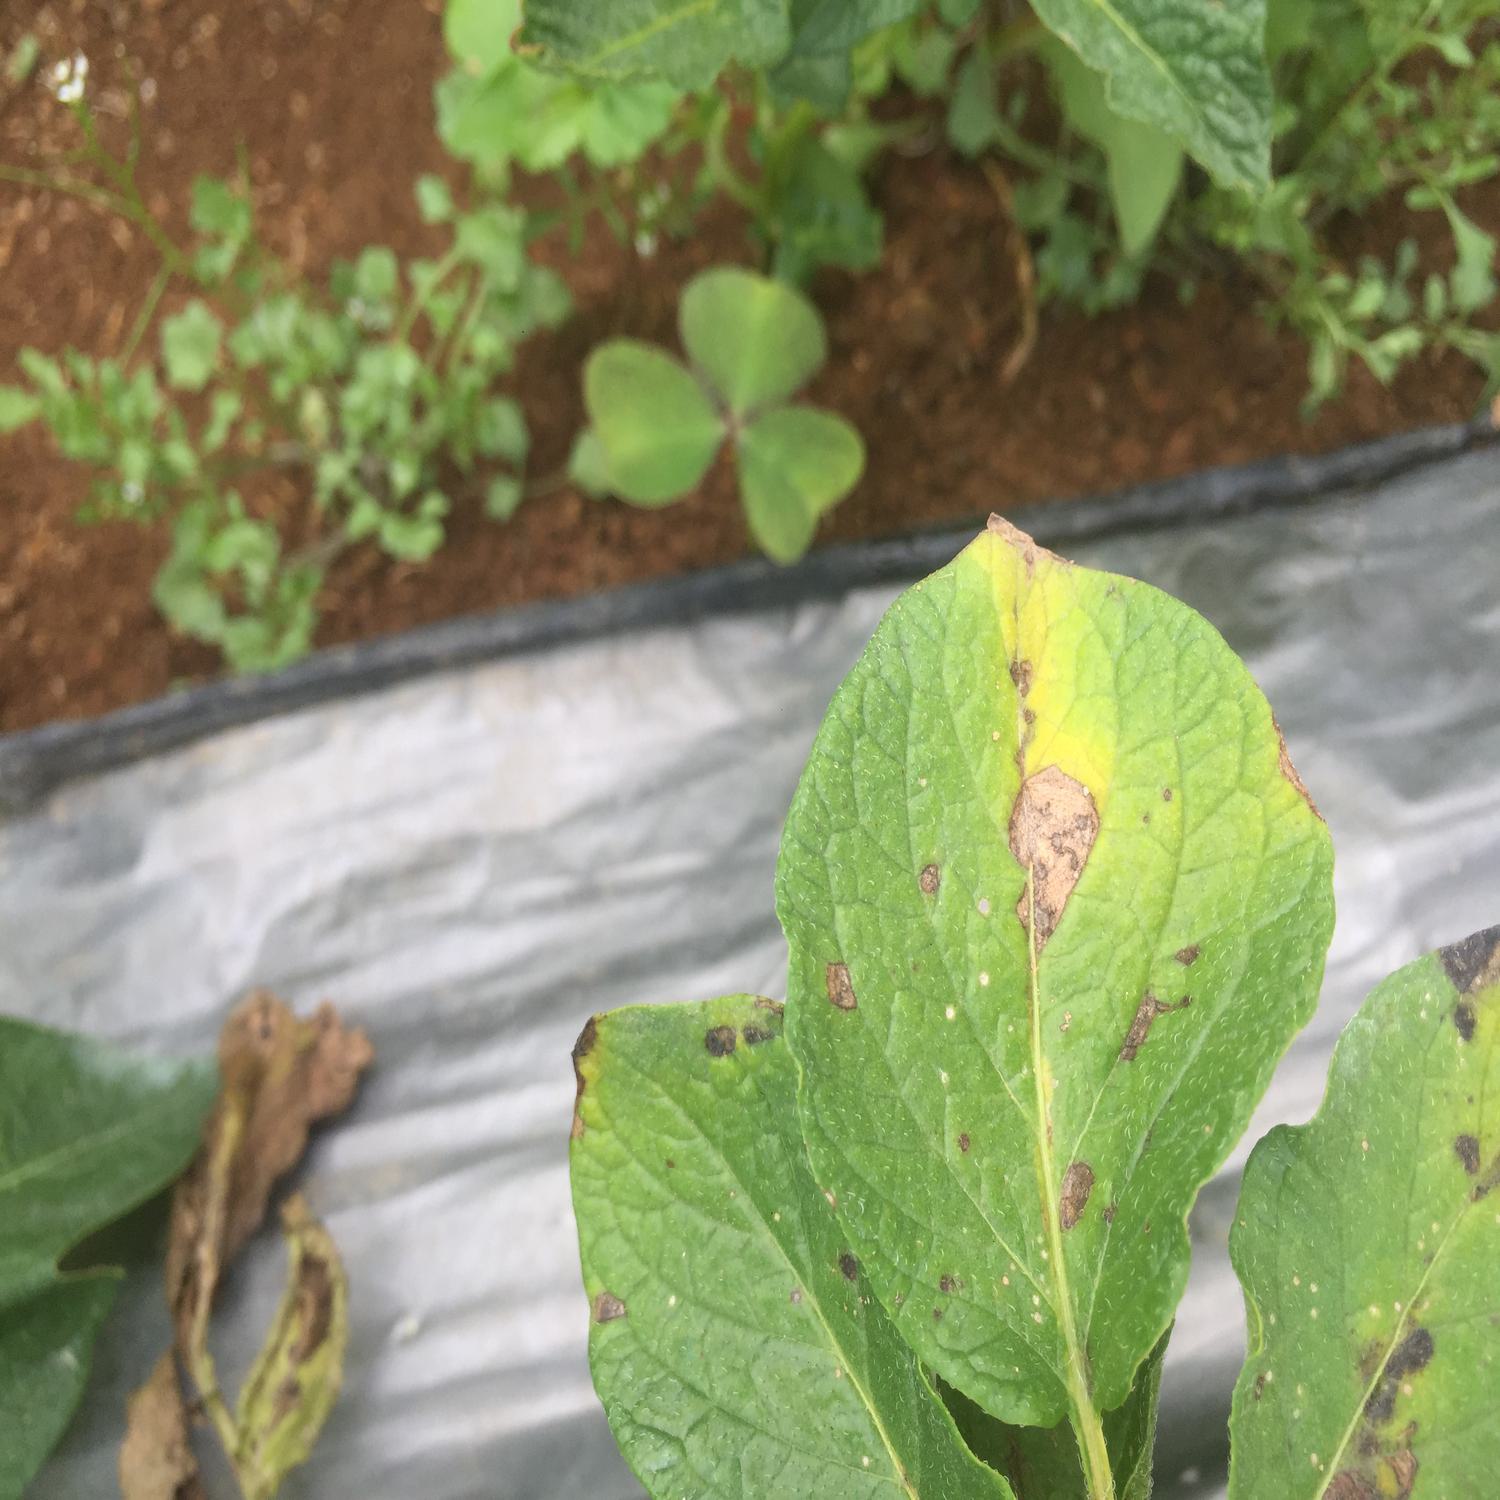
Label: Fungi